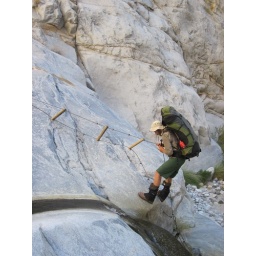
water hazards in the canyon